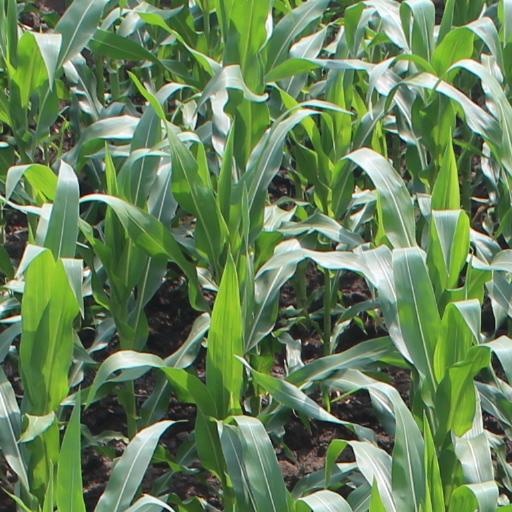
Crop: maize; corn